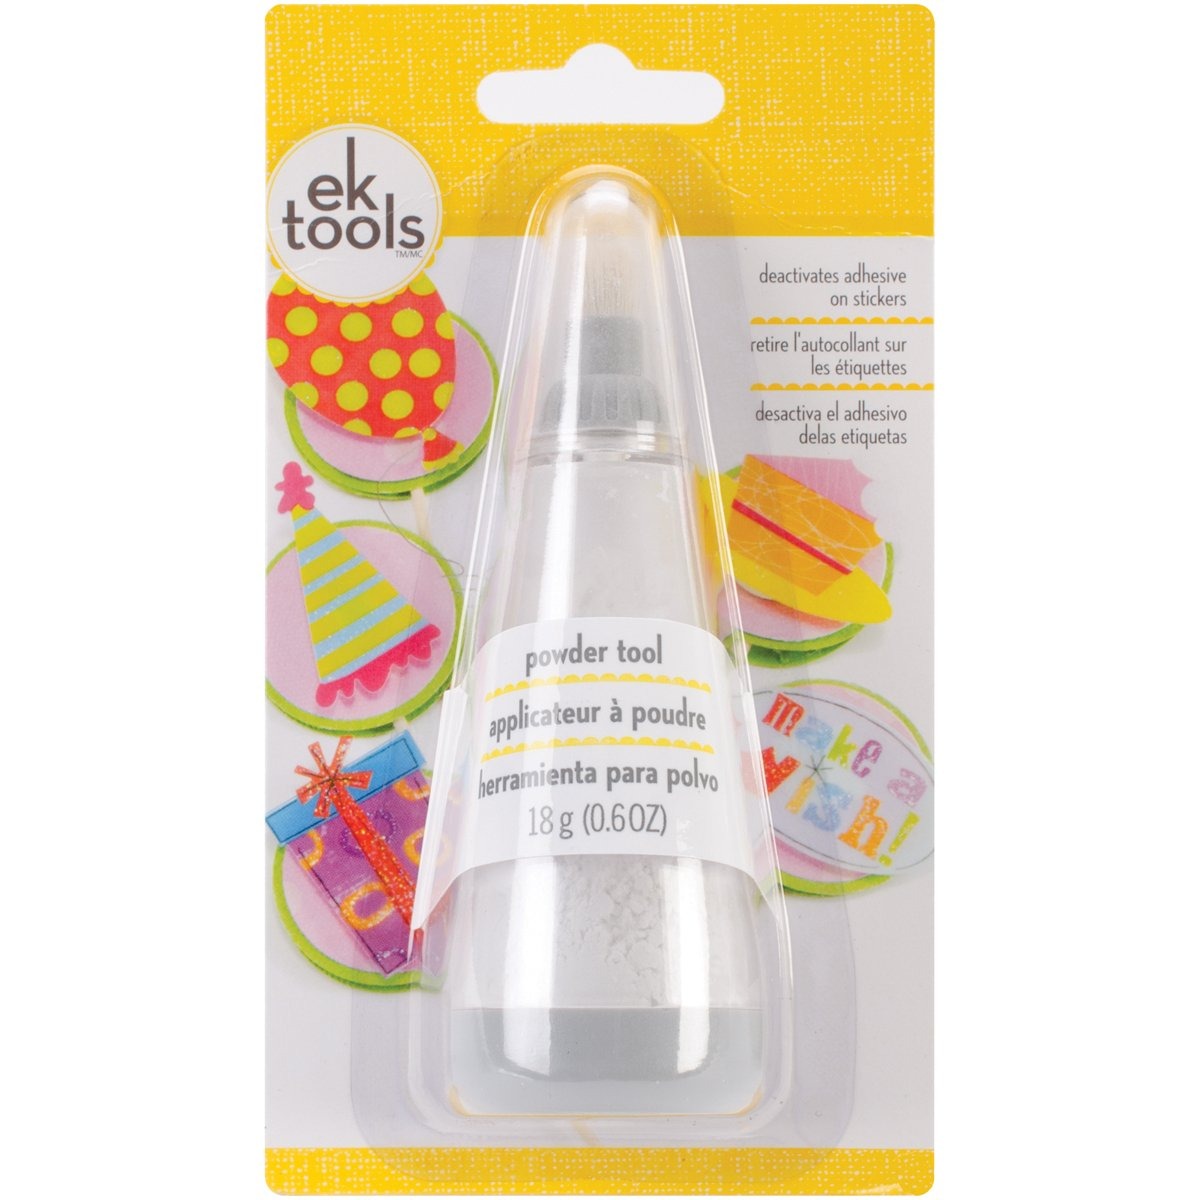
Item Name: 18G -POWDER TOOL APPLICTR
Bullet Point 1: E5404002
Bullet Point 2: 015586966985
Value: 1.0
Unit: Count

Price: 10.05